Question: Please indicate a possible affordance area of the skateboard that can be used for carrying
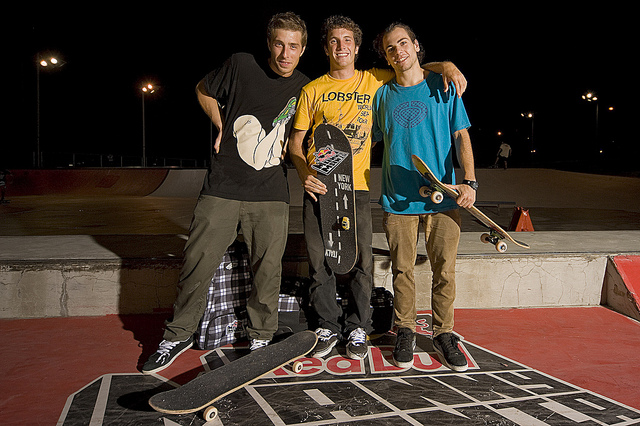
Answer: [414.5, 153, 529.5, 255]